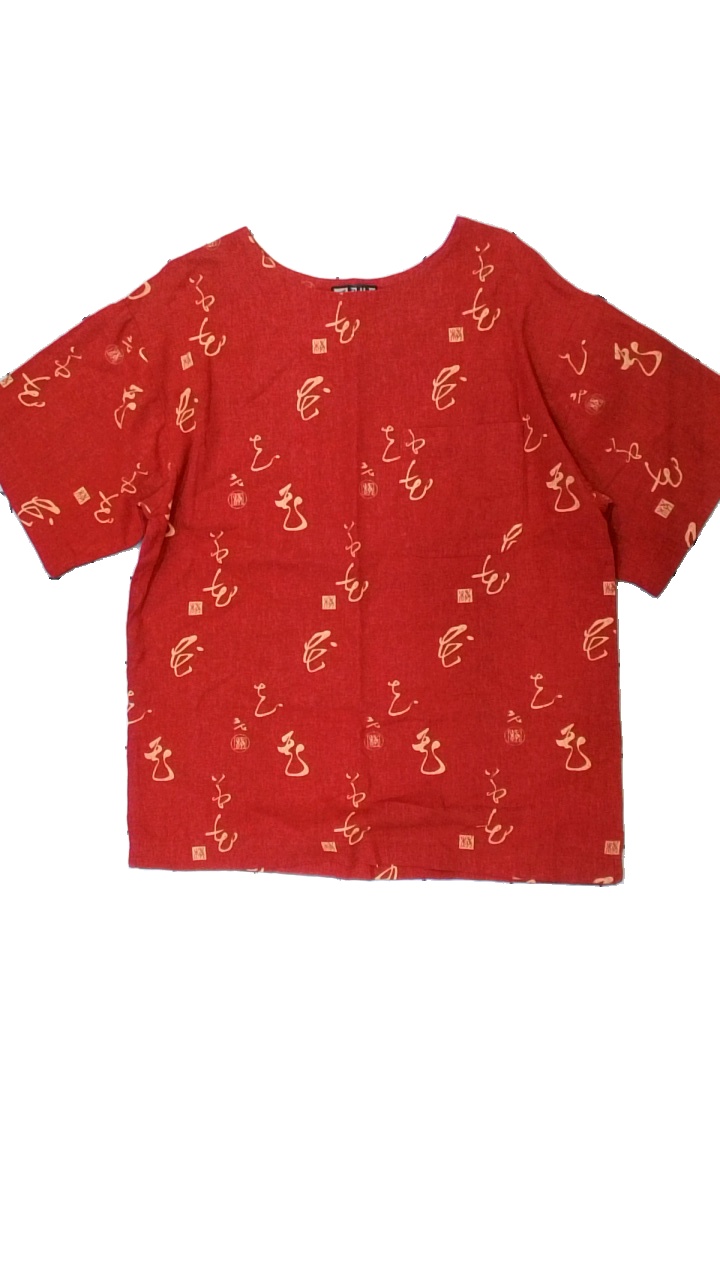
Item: T-shirt (Ladies)
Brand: ?
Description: röd t-shirt med kinesiska(?) tecken på
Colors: Red, Beige
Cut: Regular
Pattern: Geometric print
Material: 68% cotton 32% viscose
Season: All
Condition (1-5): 5
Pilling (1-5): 5
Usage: Reuse
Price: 50-100